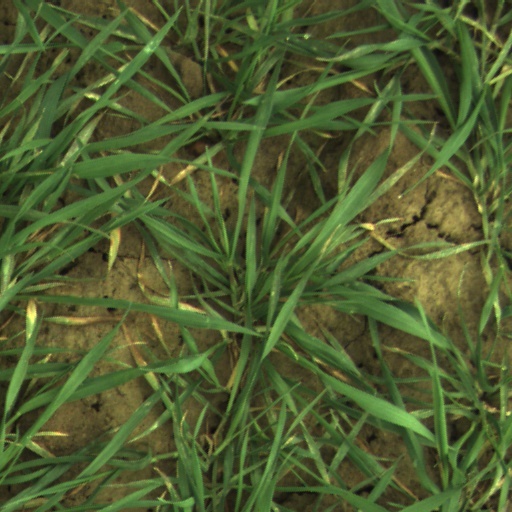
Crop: wheat